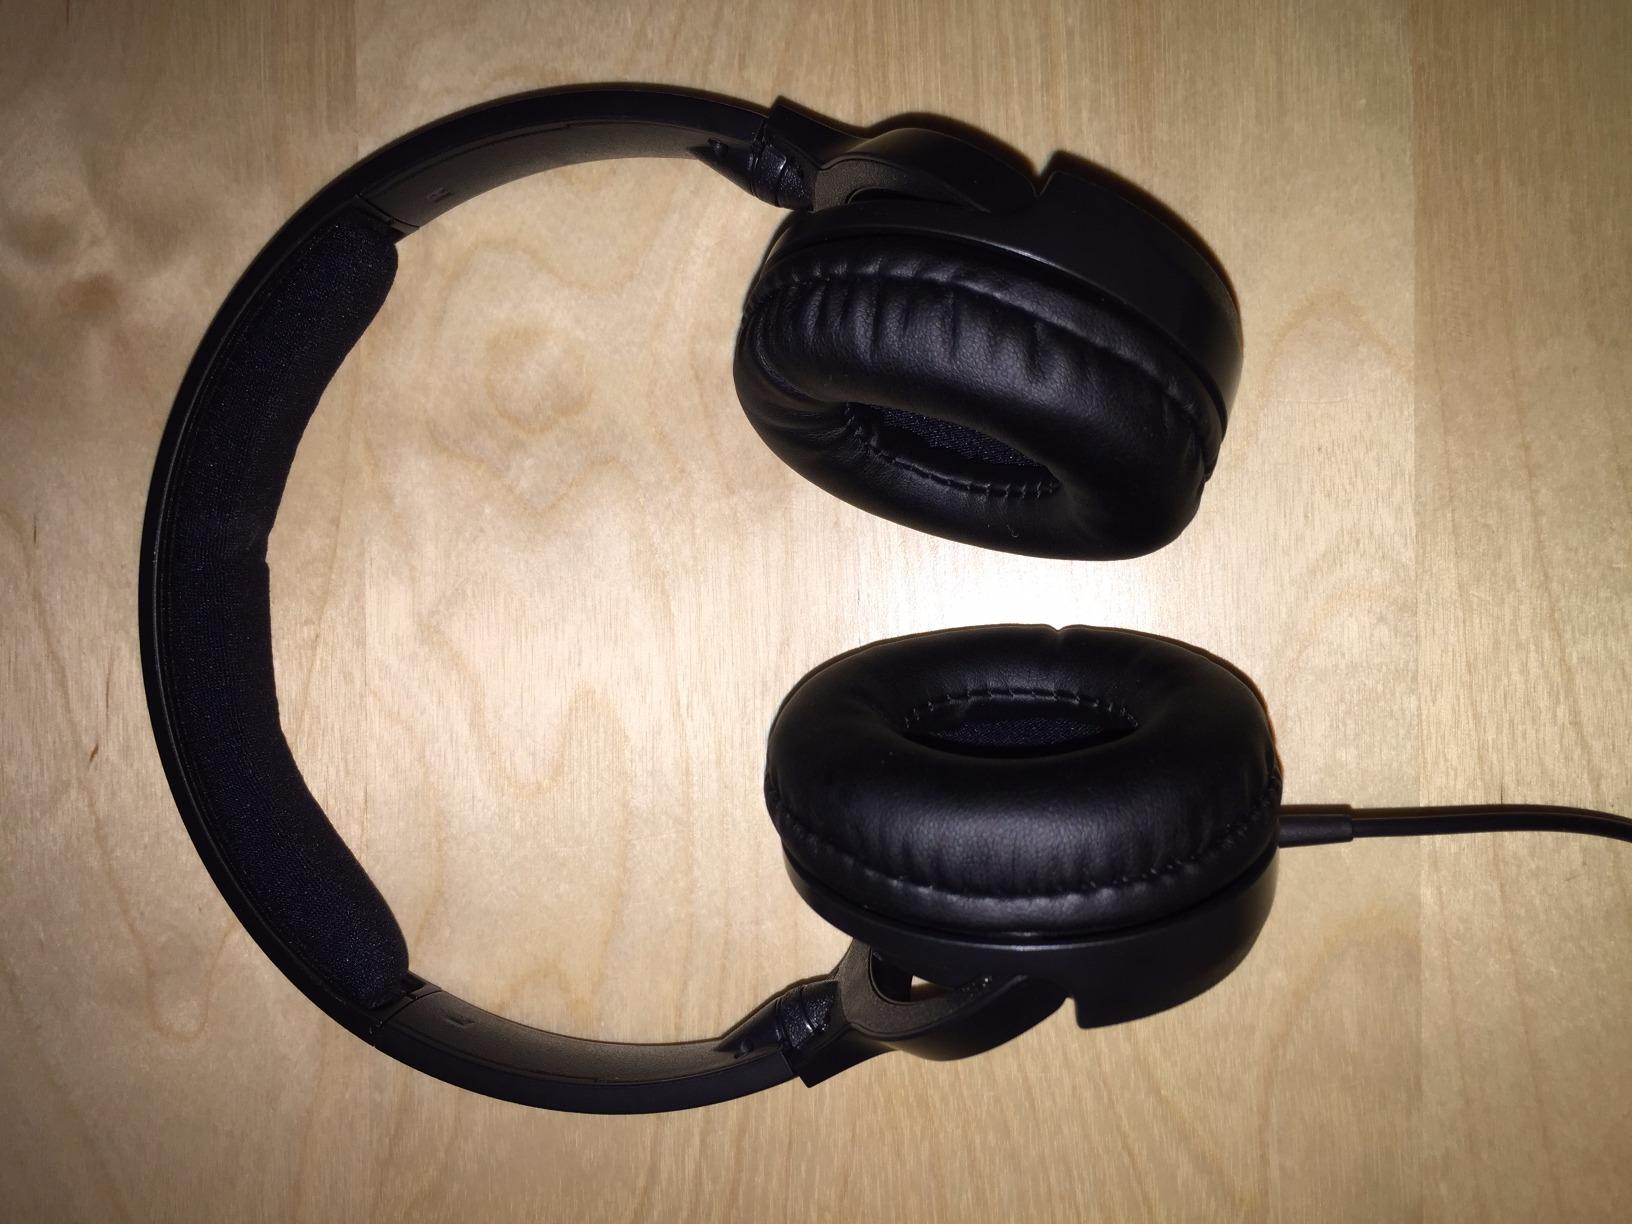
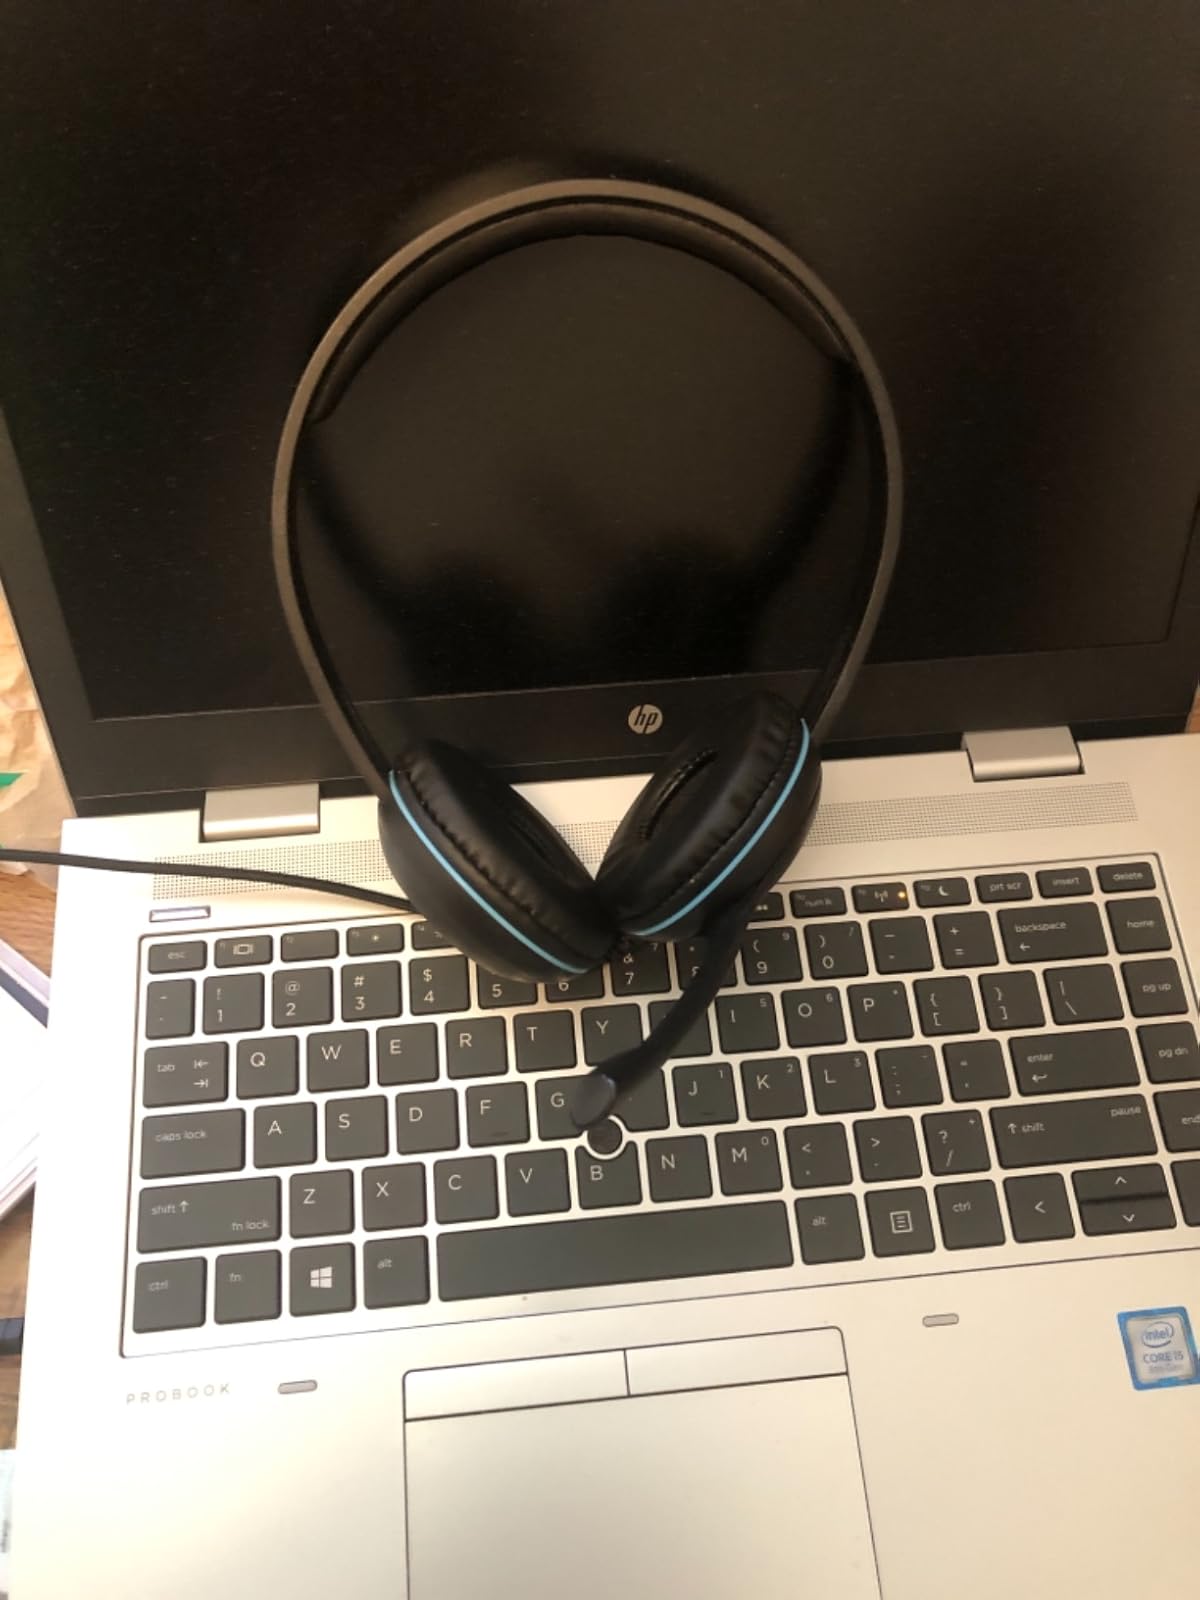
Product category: headphones
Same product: no